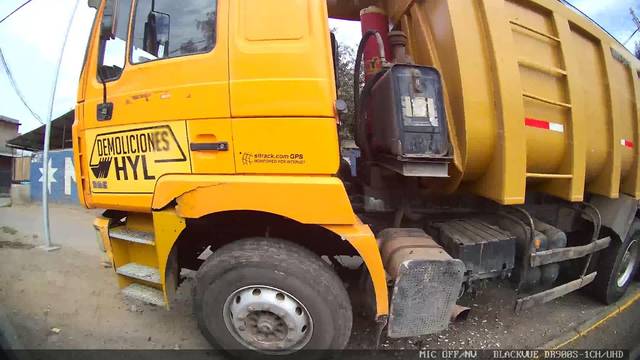
Region: Chile
Coordinates: -33.483, -70.567